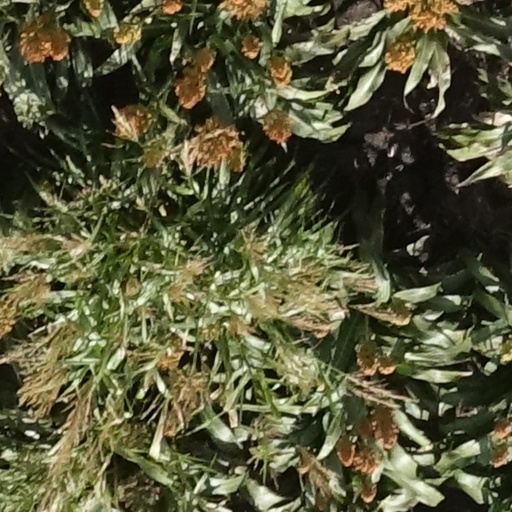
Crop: sorghum